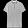
Label: T - shirt / top